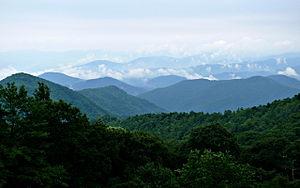
Les montagnes Blue Ridge ou montagnes Bleues sont une chaîne de montagne de l'est des États-Unis. Elles forment la partie orientale des Appalaches, et s'étendent sur 880 km de la Pennsylvanie au nord à la Géorgie au sud, en passant par le Maryland, la Virginie-Occidentale, la Virginie, la Caroline du Nord, la Caroline du Sud et le Tennessee.
La campagne de Gettysburg désigne une série de batailles ayant débuté en juin 1863 et se terminant en juillet de la même année, et se déroulant au cœur des États du Nord, le Maryland et la Pennsylvanie, sur le théâtre oriental de la Guerre de Sécession.
La compagnie du Scioto dite aussi « compagnie des Vingt-quatre », est une société fondée, au début de l’année 1790, par Jean-Jacques Duval d'Eprémesnil avec le marquis Lezay-Marnésia, Jean-Antoine Chais de Soissons et l’ingénieur écossais William Playfair, qui avait acheté au gouvernement américain trois millions d’acres entre l’Ohio et le Scioto pour y fonder une colonie française et la ville de Gallipolis.
La bataille de Manassas Gap, connue aussi sous le nom de bataille de Wapping Heights est un combat secondaire de la guerre de Sécession qui a lieu le 23 juillet 1863, en Virginie. C'est le dernier épisode de la retraite sudiste de la campagne de Gettysburg.